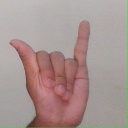
अक्षर: य